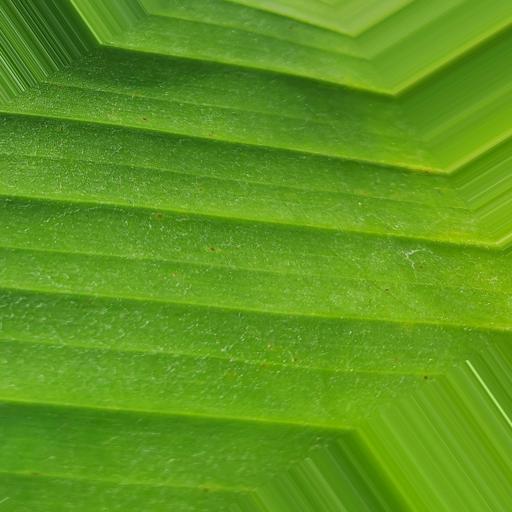
Label: banana_healthy_leaf